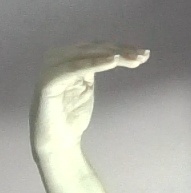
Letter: haa